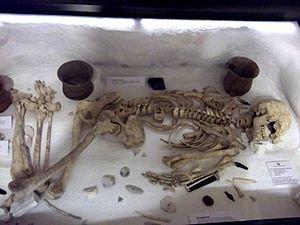
L’archer d'Amesbury est un homme ayant vécu à la fin du Néolithique, dont la tombe a été découverte près d'Amesbury, dans le Wiltshire, en Angleterre. Son surnom provient du fait qu'une partie des objets retrouvés représentent « un des équipements d'archers les plus complets jamais découverts ».